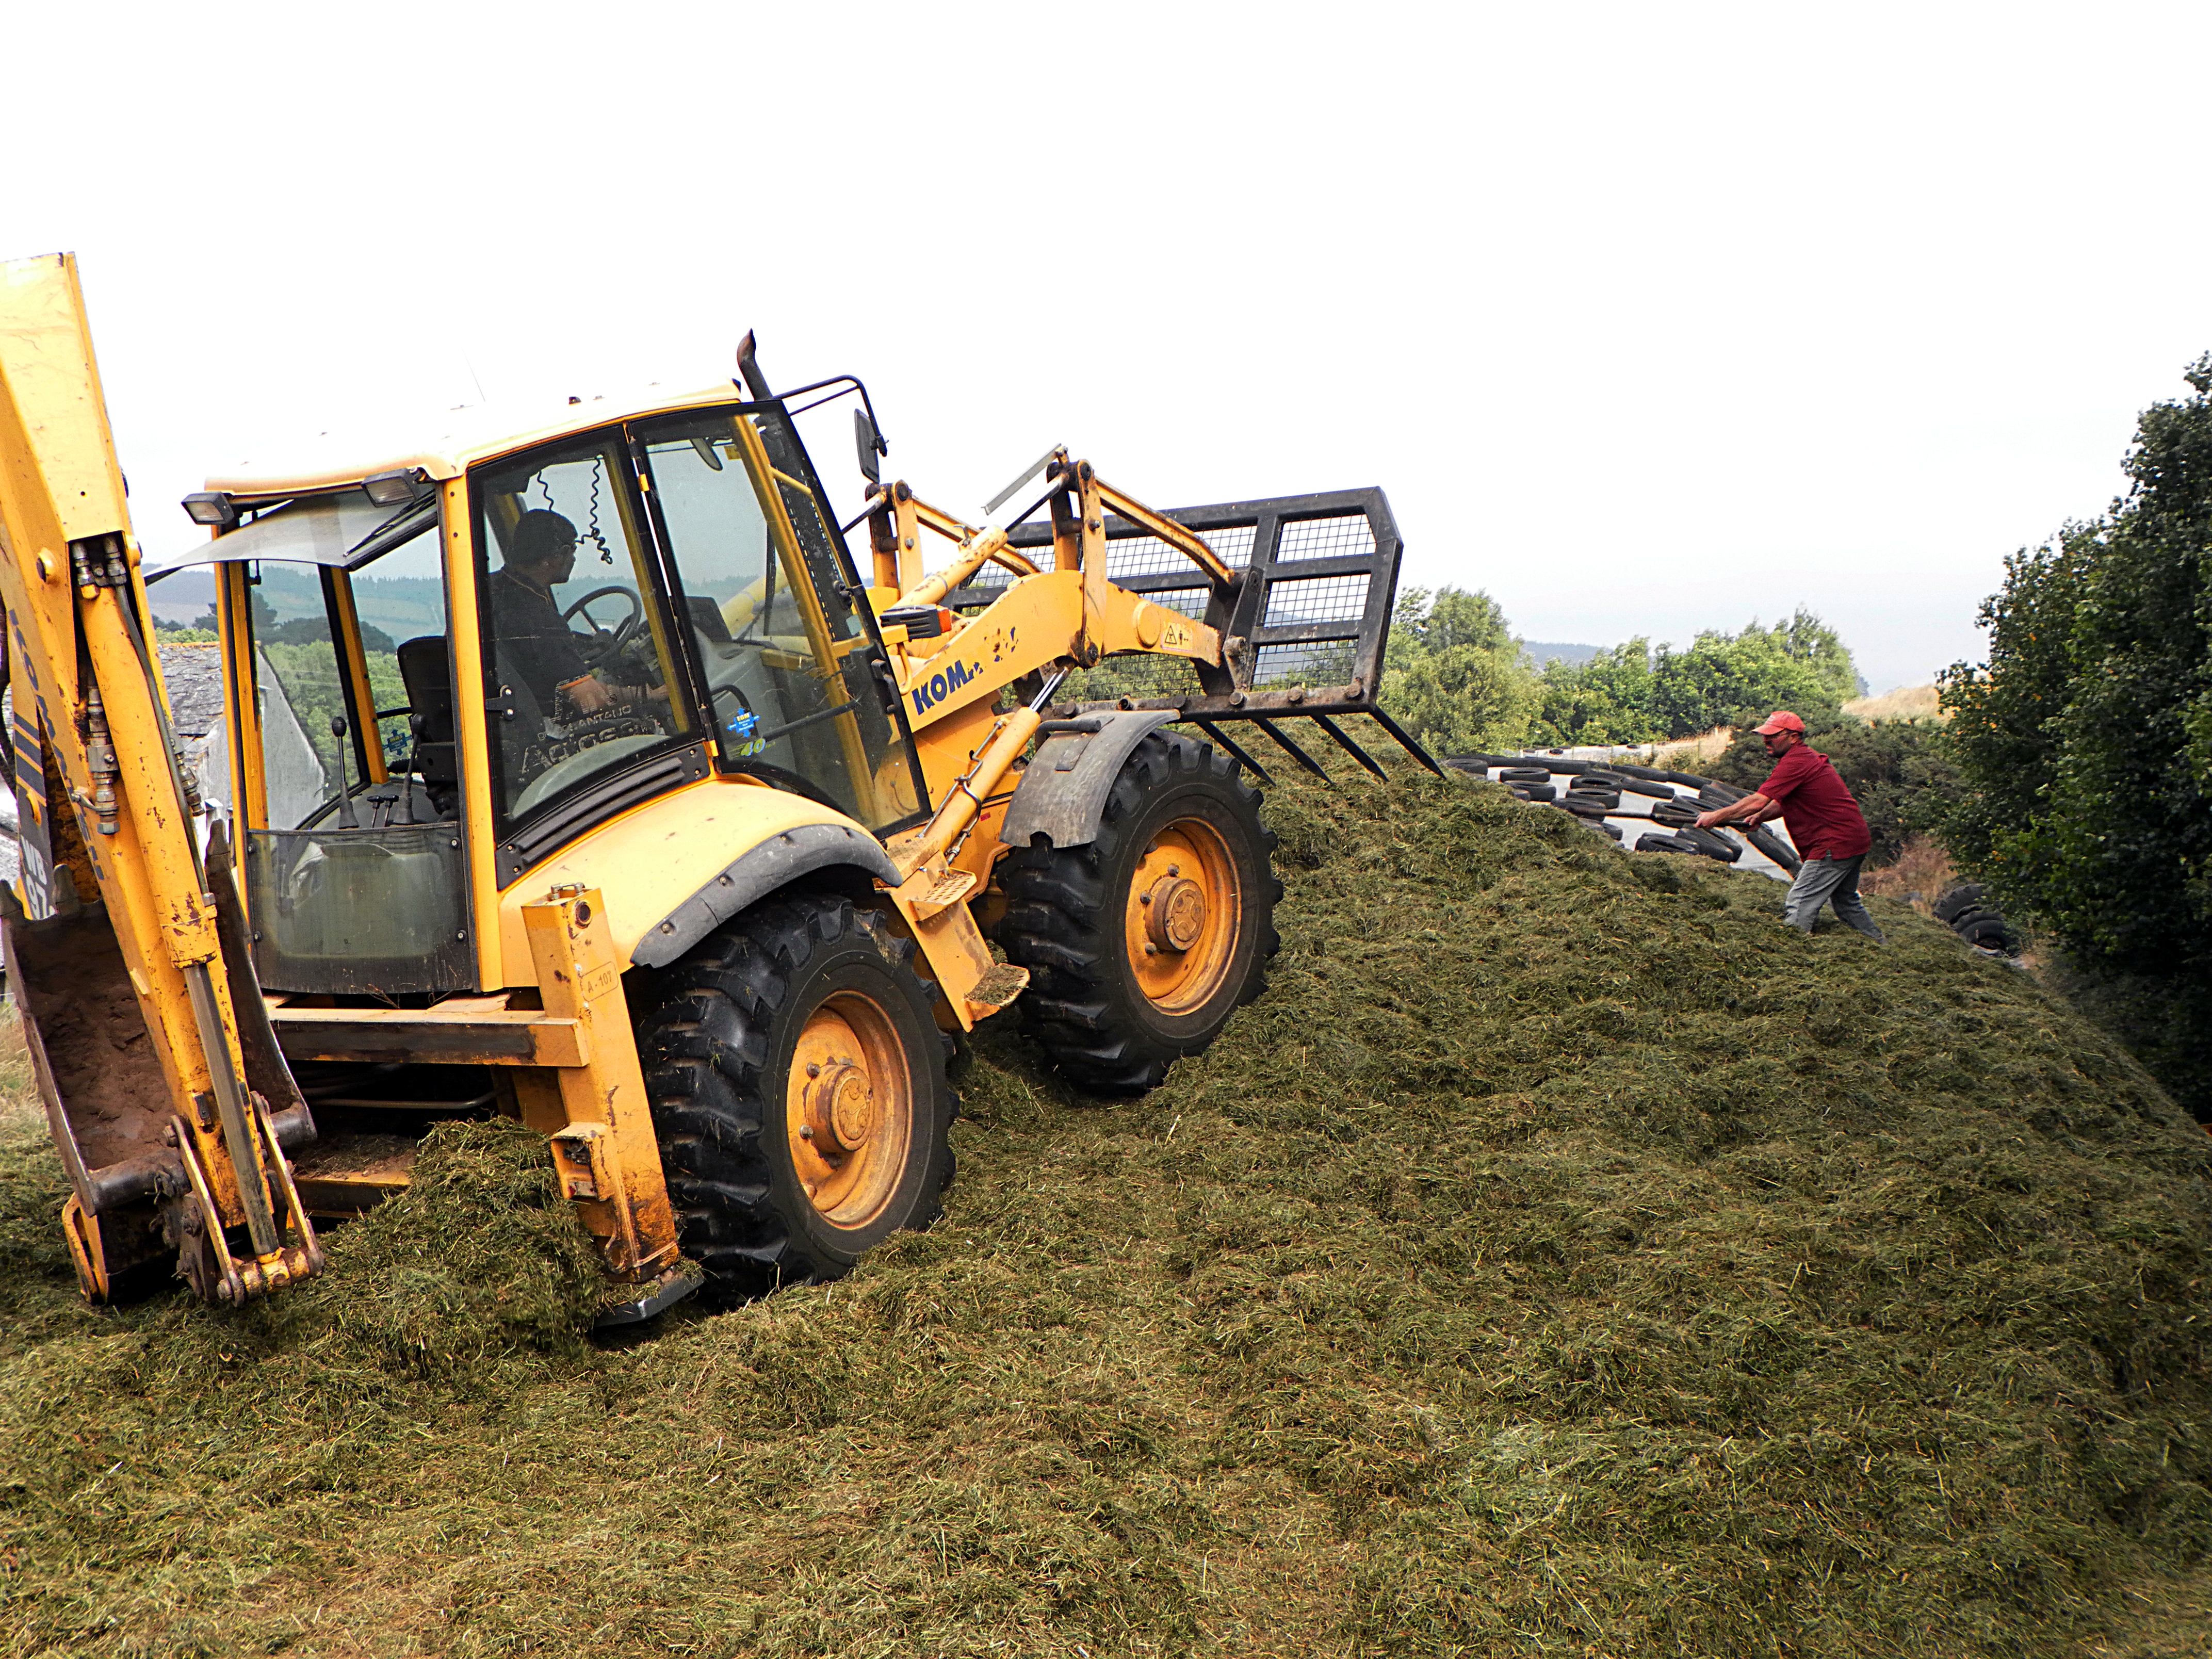
tractor, field, asphalt, vehicle, crop, soil, agriculture, bulldozer, spain, espaa, galicia, lugo, ggl1, canoneos500d, ruralgalicia, galiza, agricultural machinery, construction equipment